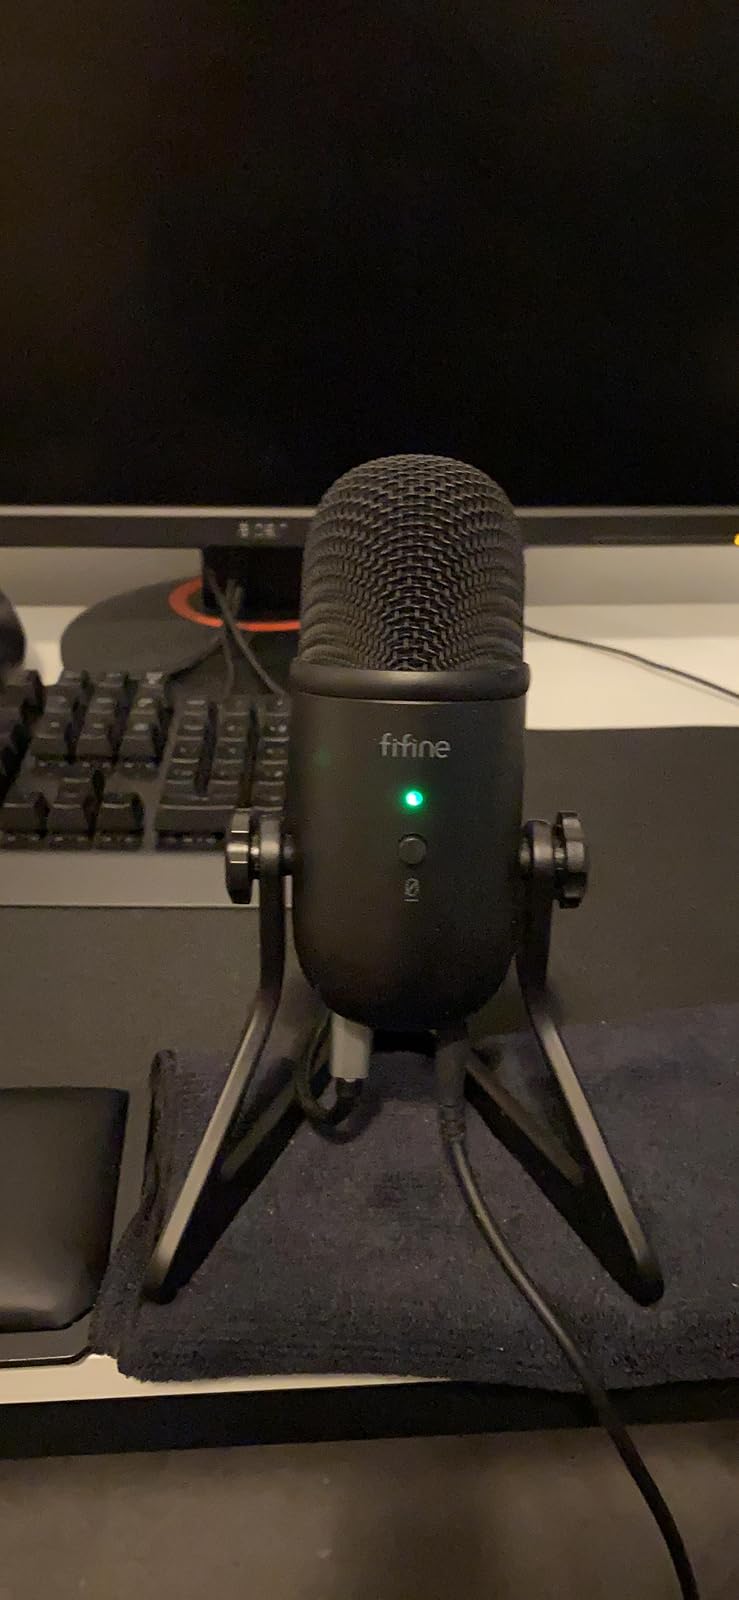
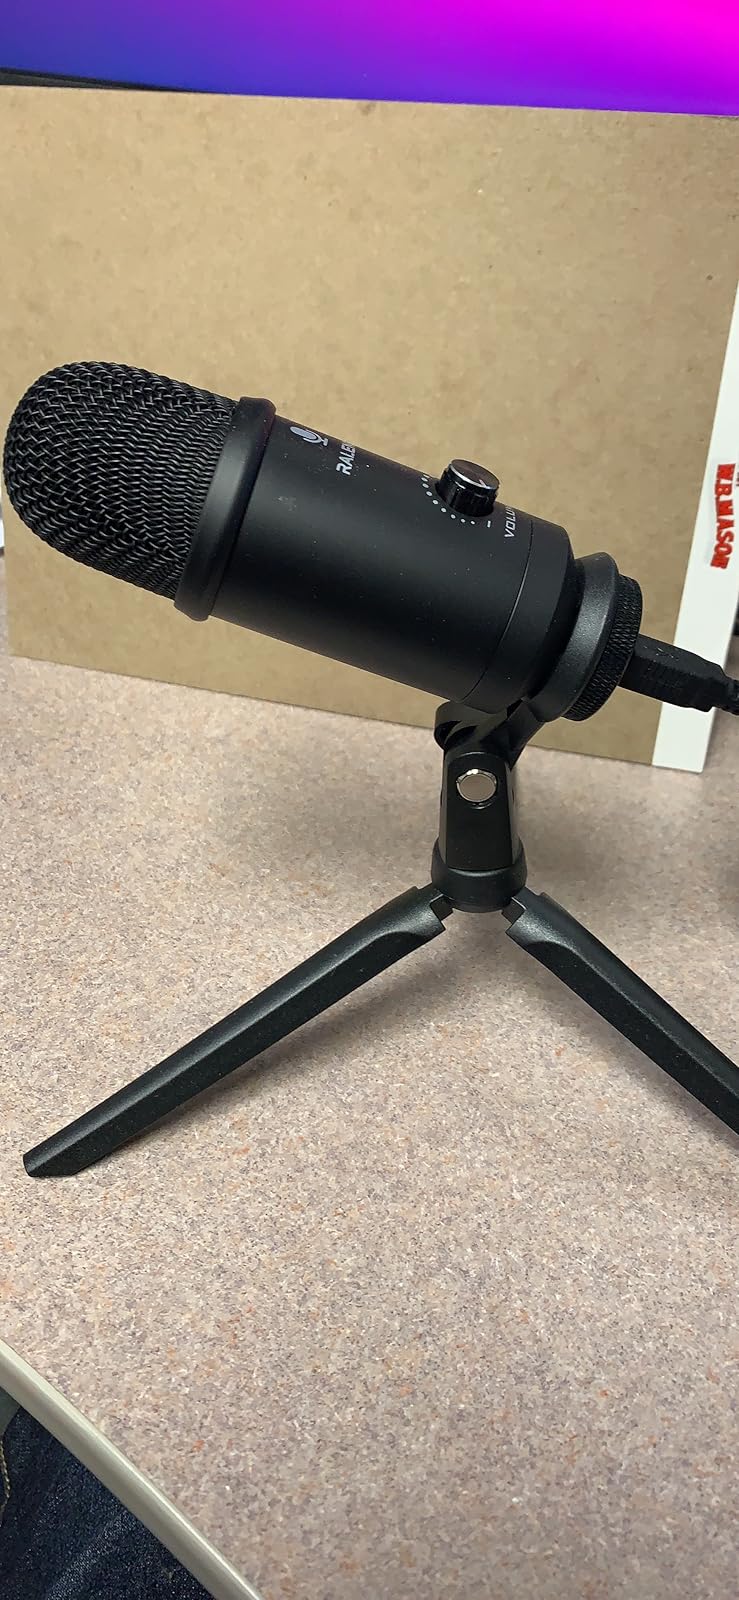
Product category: microphone
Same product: no